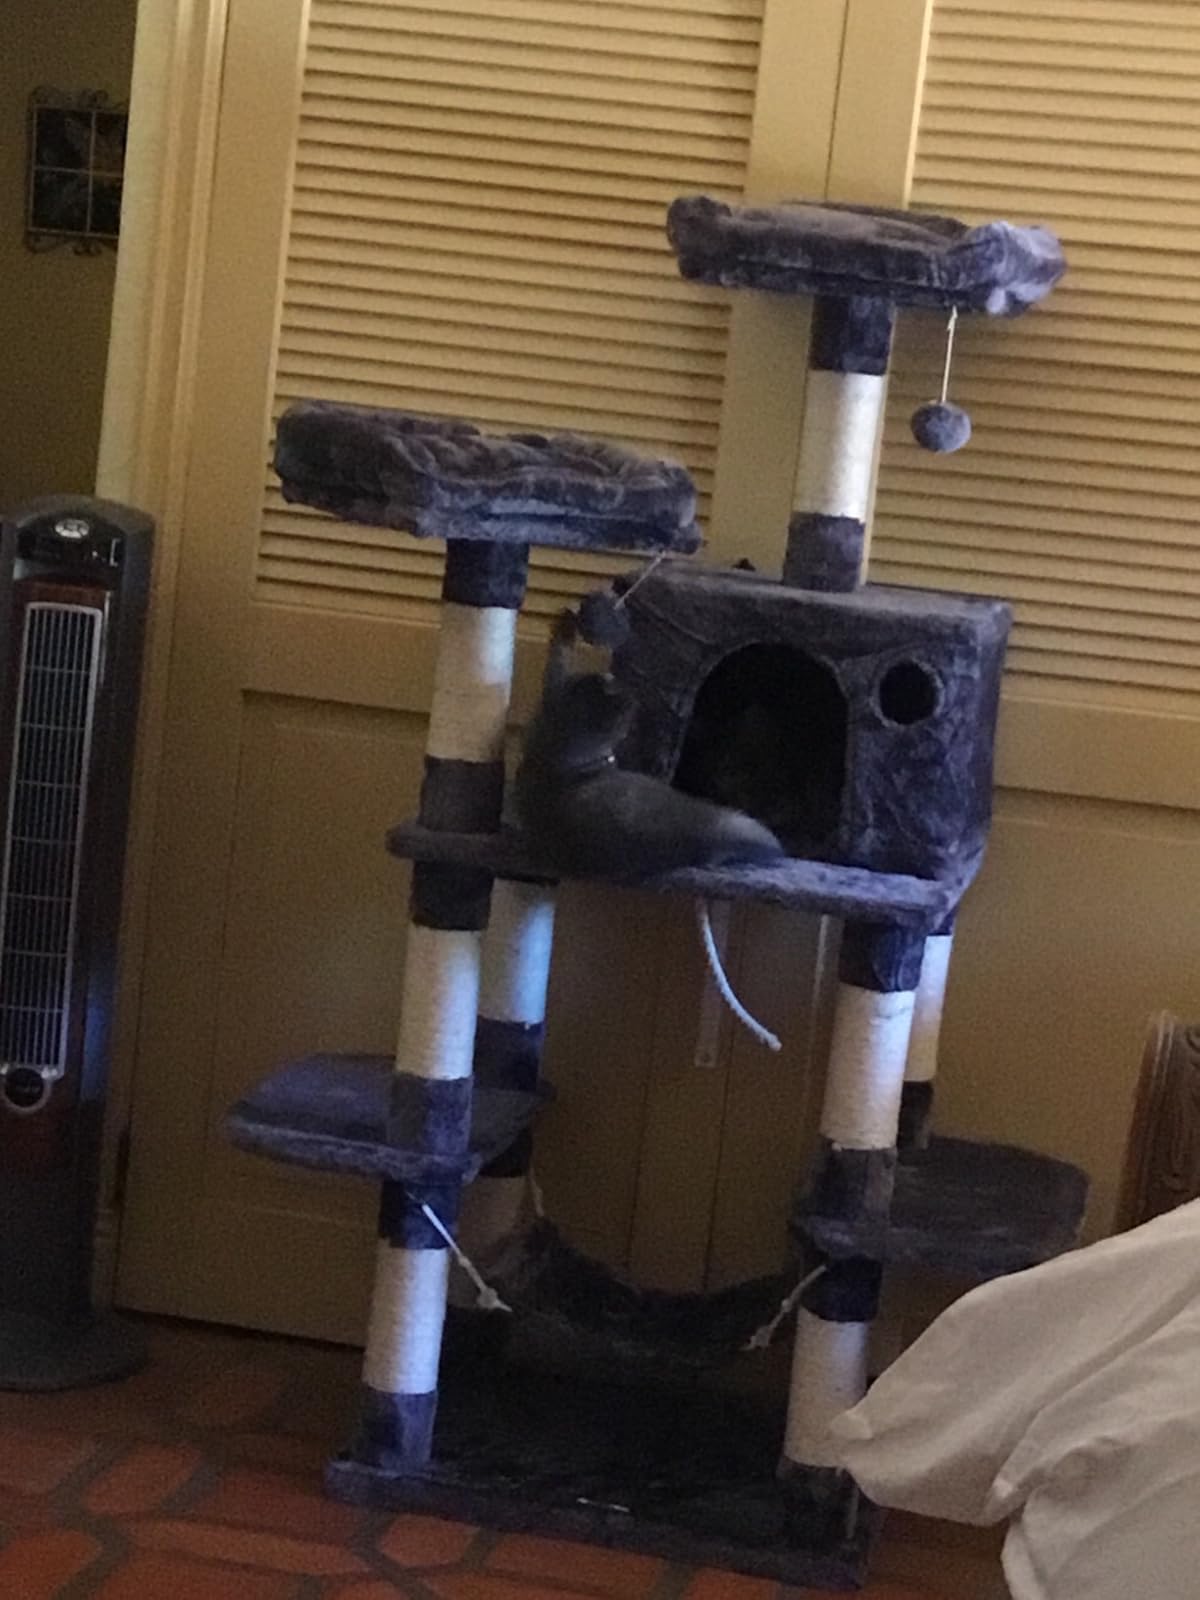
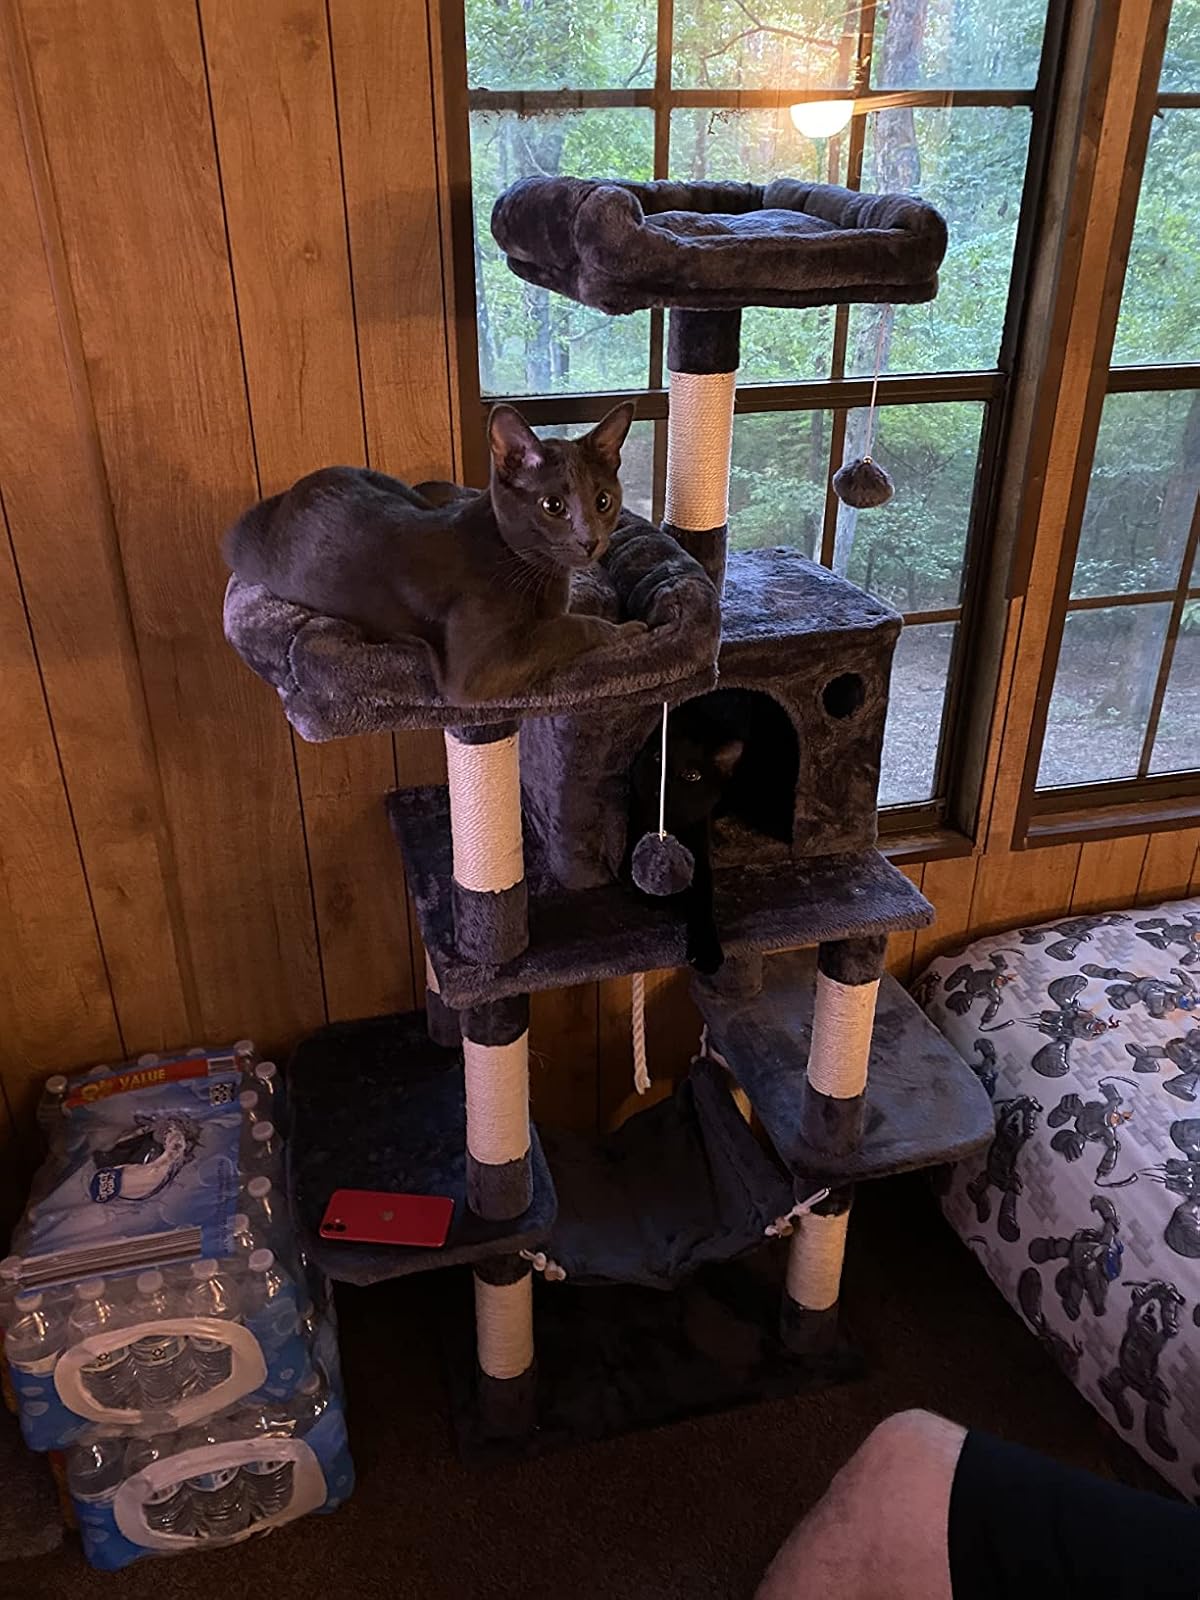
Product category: items_cat tree
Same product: yes